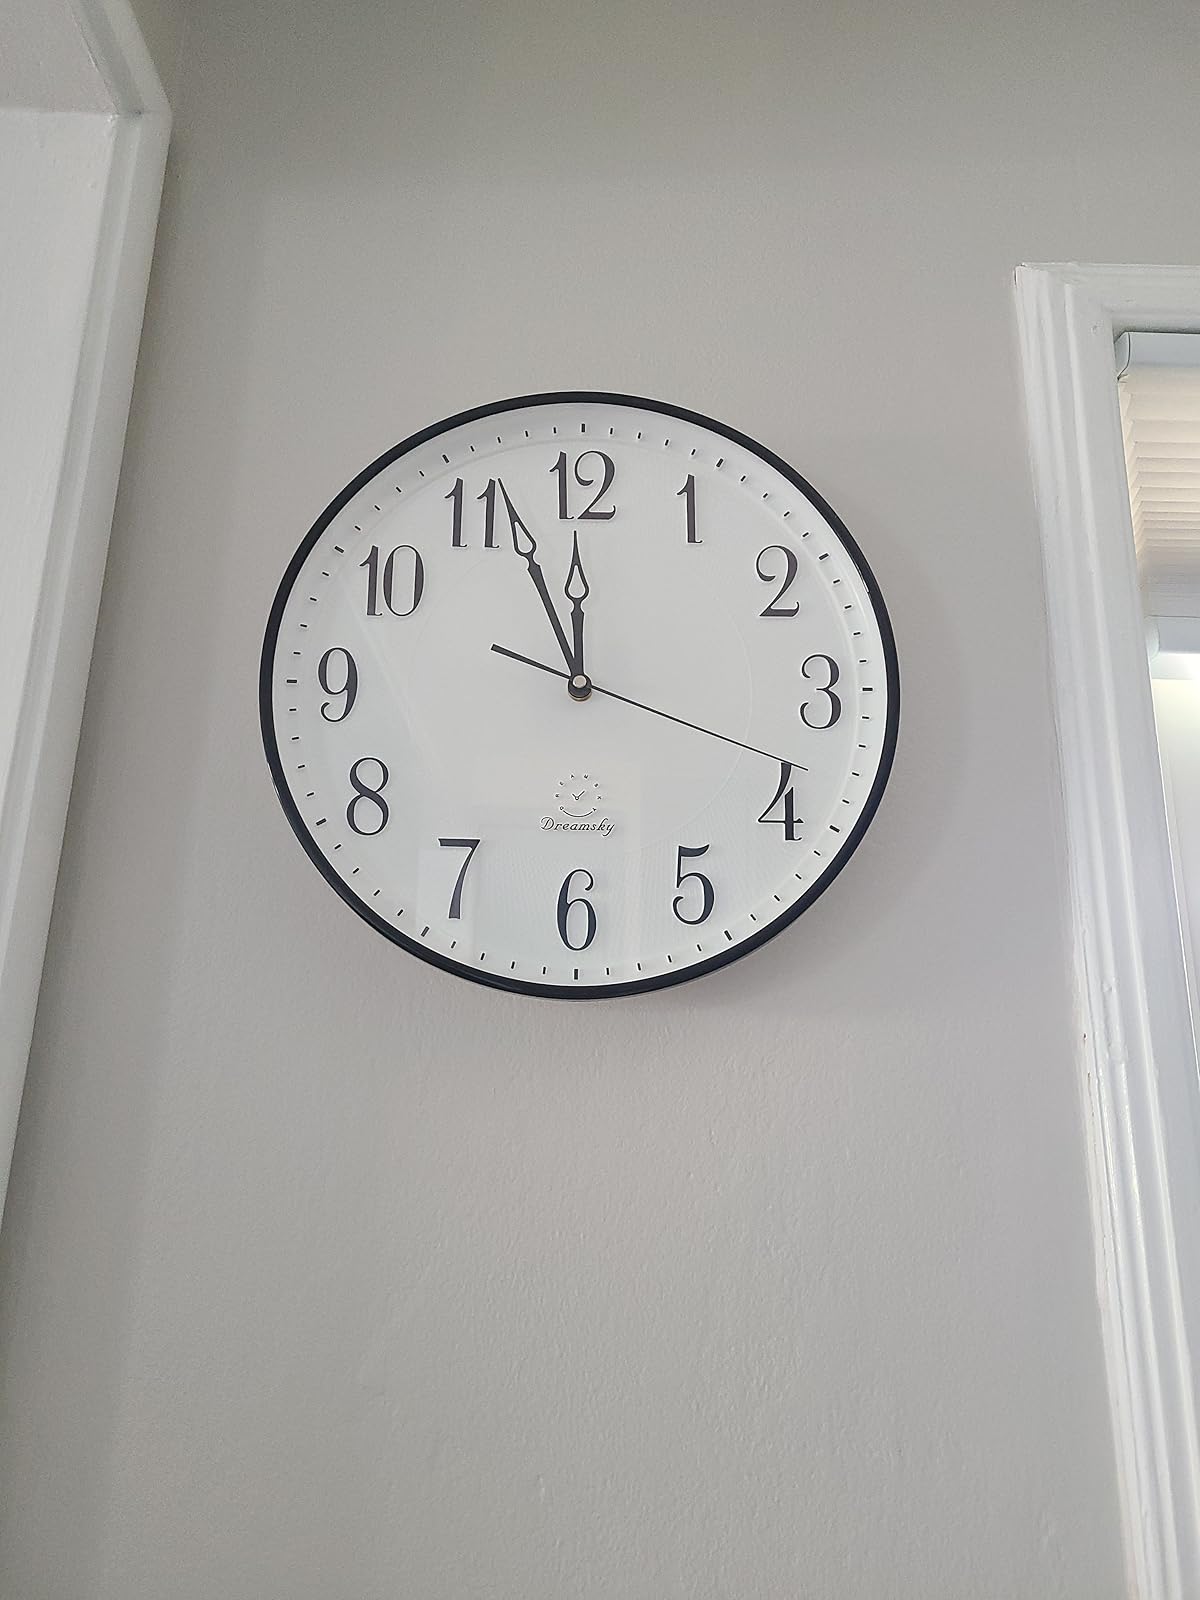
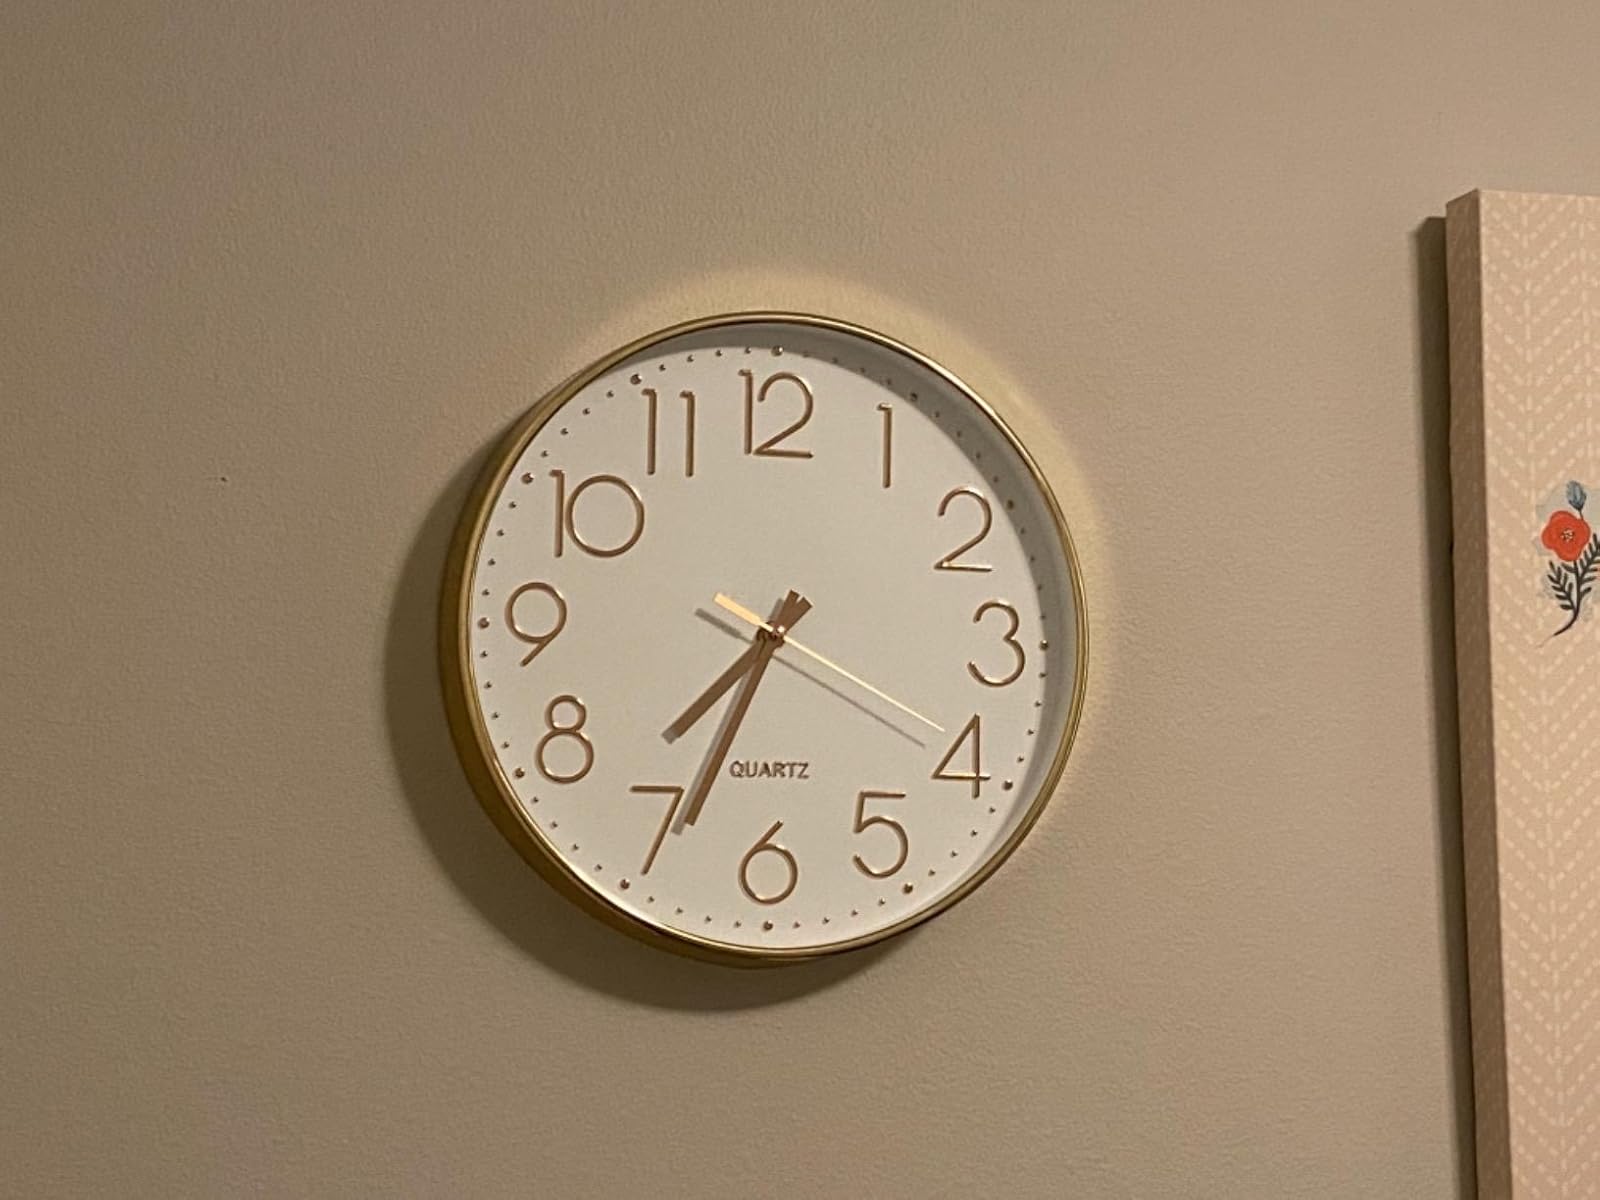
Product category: clock
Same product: no